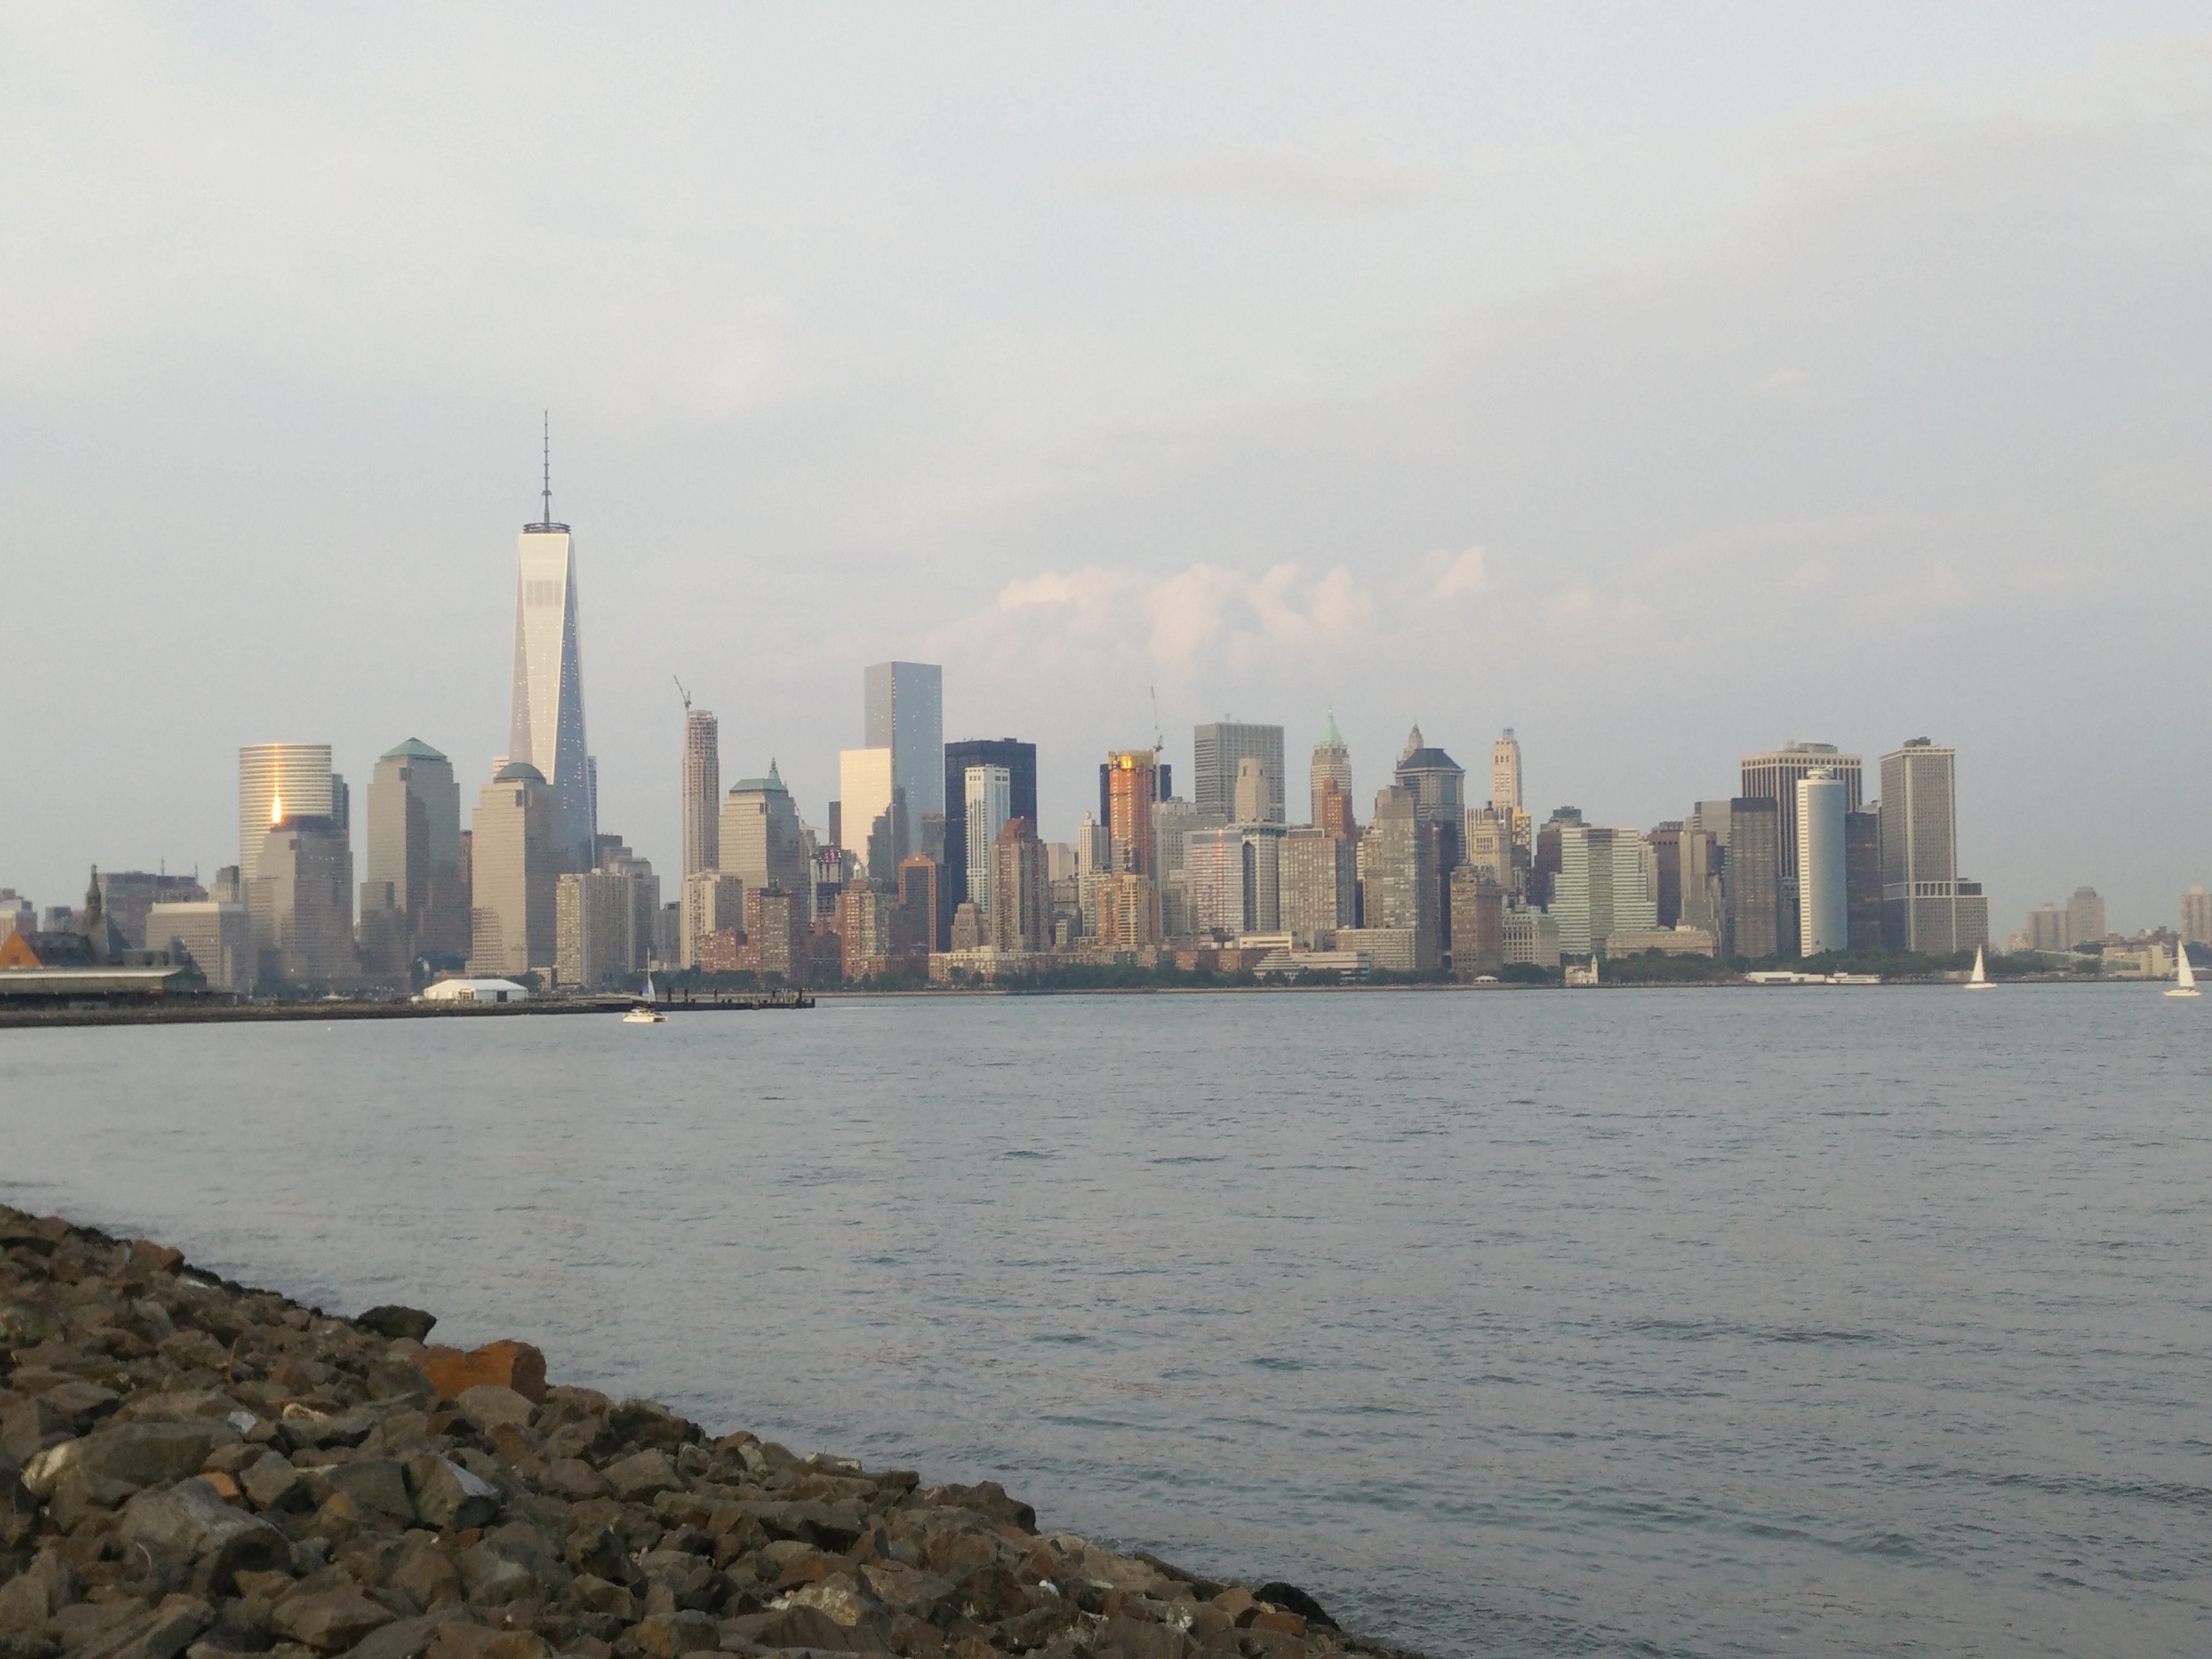
sea, coast, water, horizon, skyline, morning, city, skyscraper, cityscape, downtown, dusk, tower, bay, landmark, modern, tower block, big, jersey city, geographical feature, atmospheric phenomenon, human settlement, liberty state park